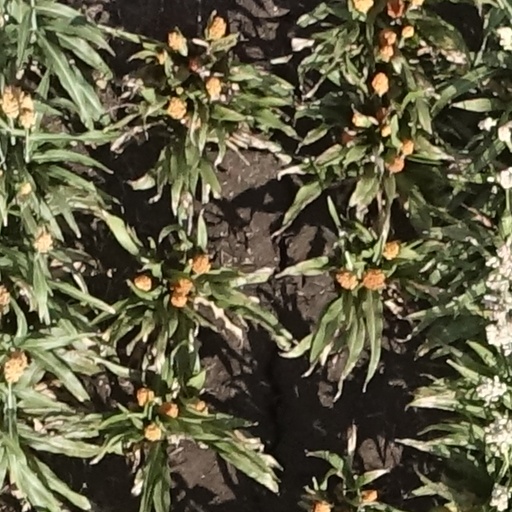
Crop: sorghum